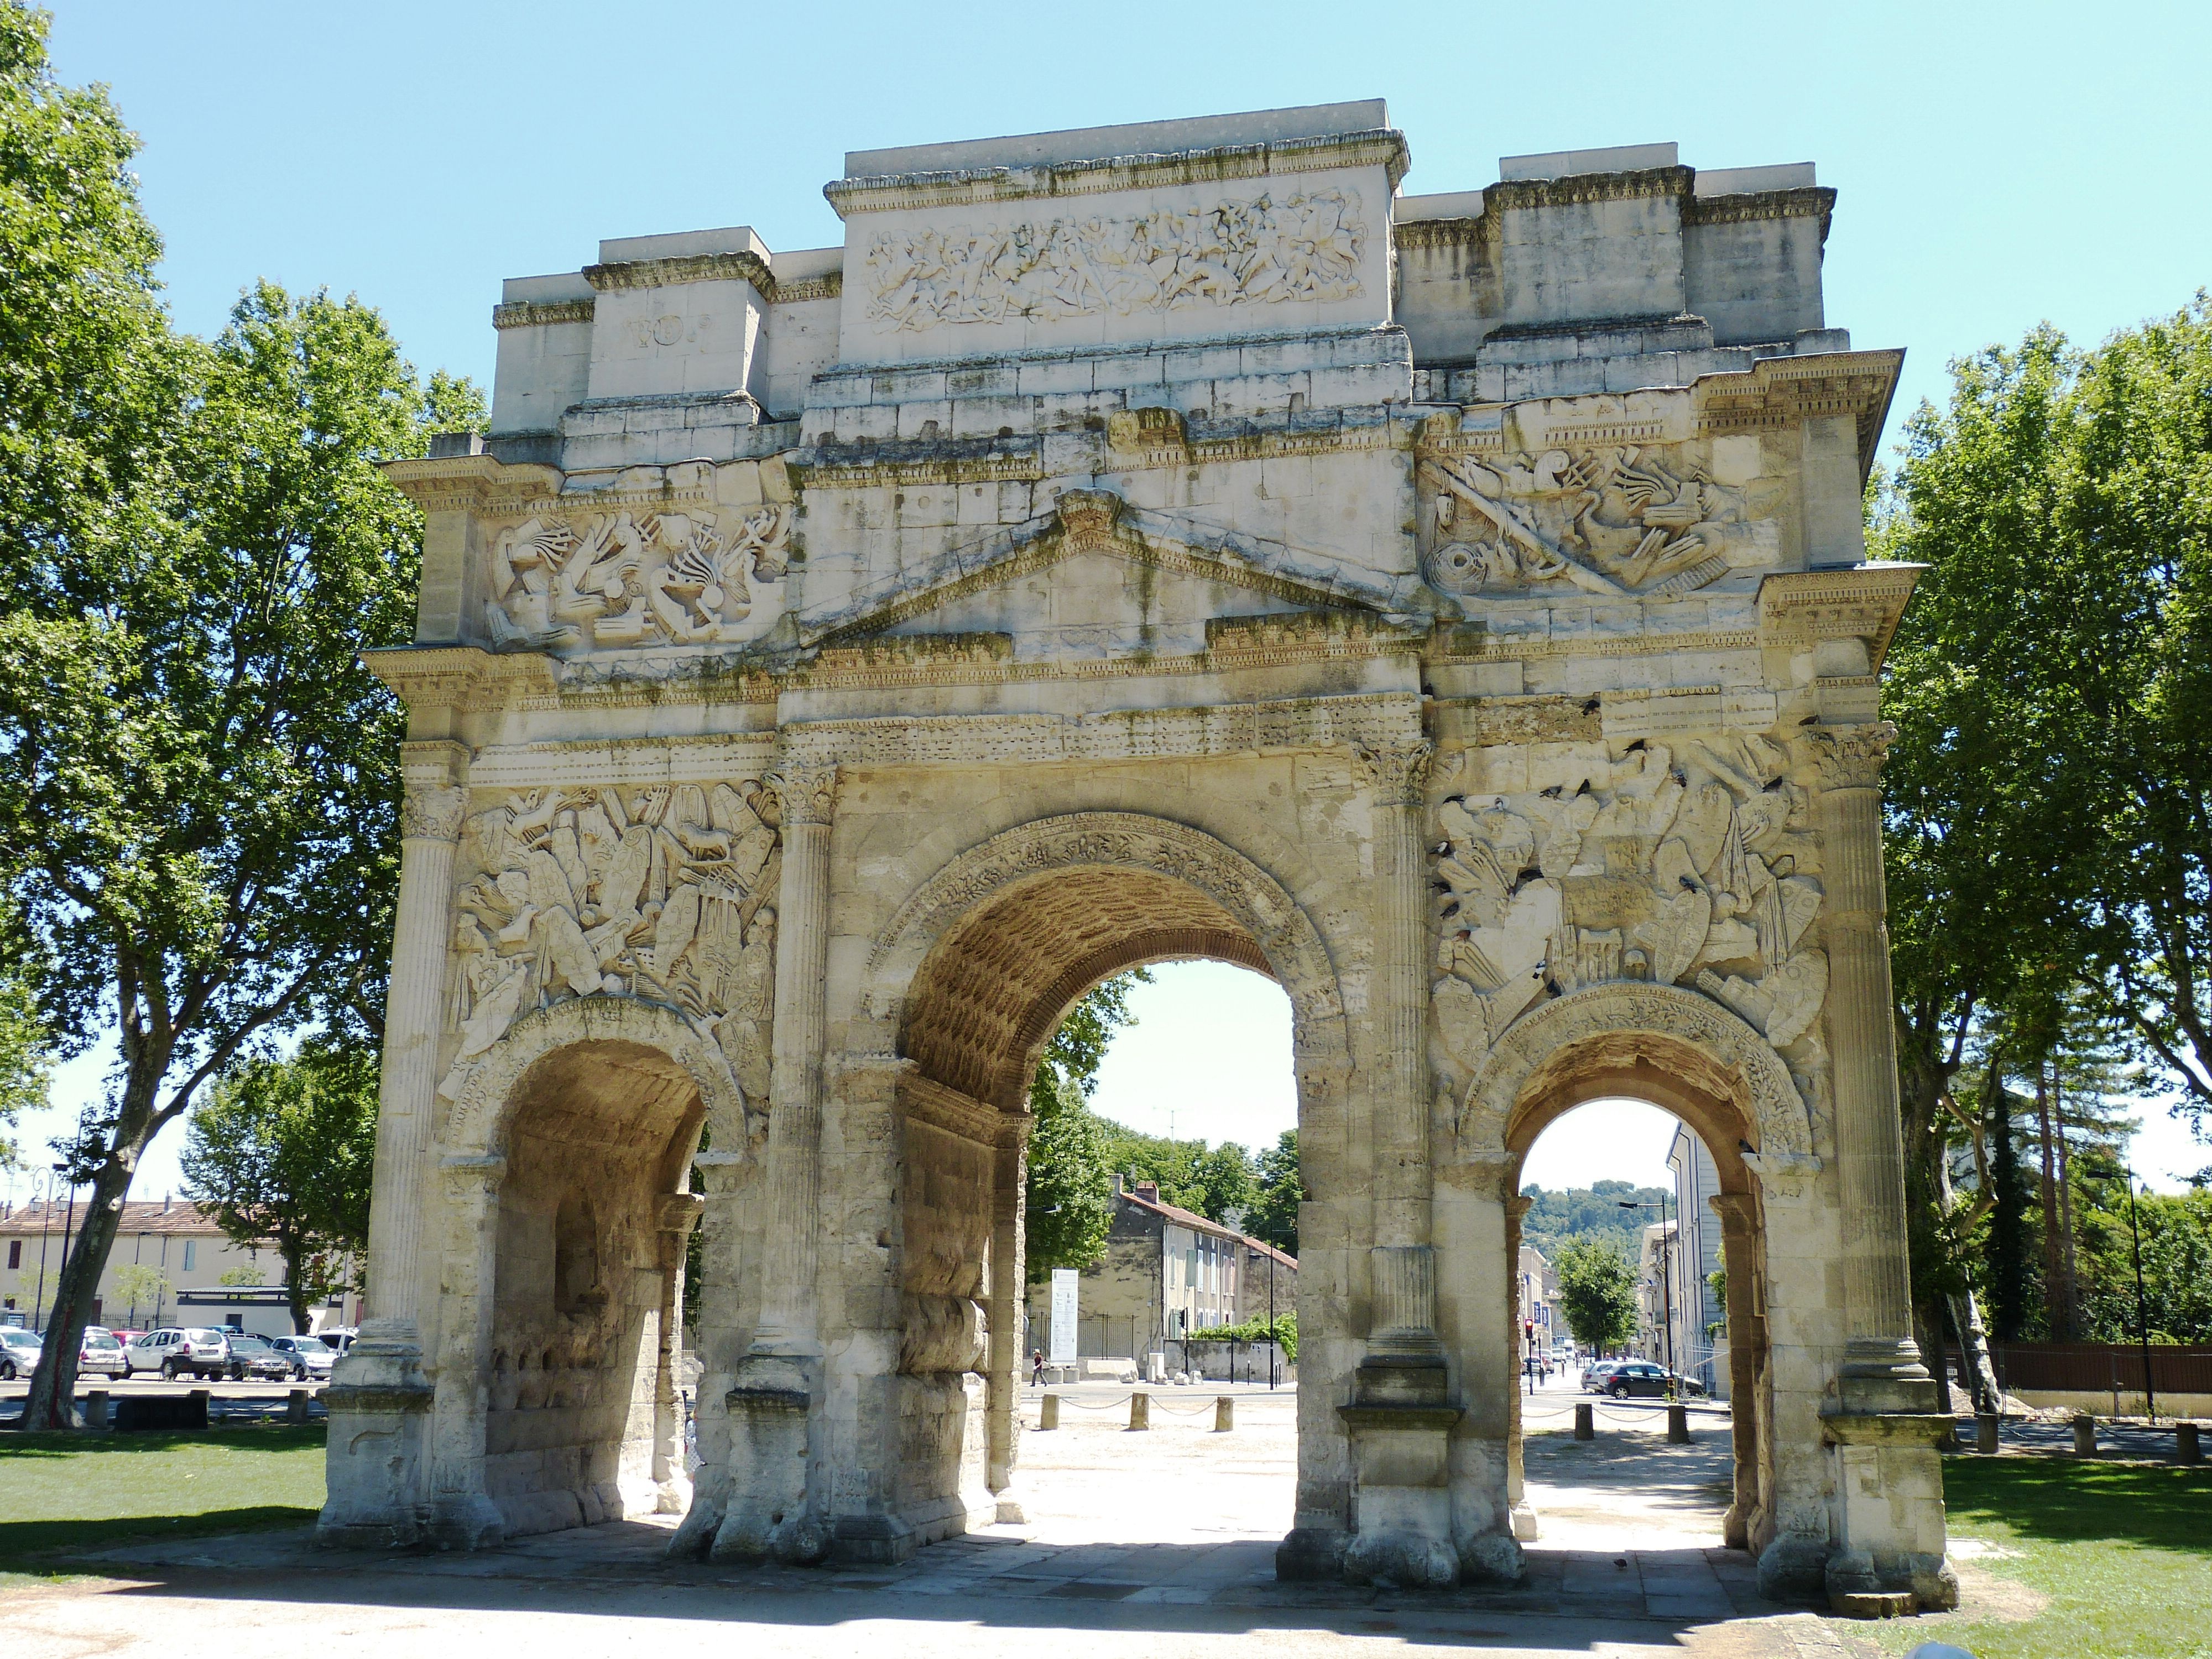
architecture, antique, building, palace, monument, france, arch, orange, landmark, ruin, arc de triomphe, roman, historically, portal, antiquity, ancient times, historic site, triumphal arch, ancient history, ancient roman architecture